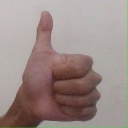
अक्षर: थ